Zelda Spellman

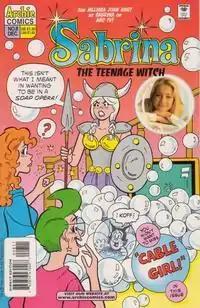
Zelda Spellman (bottom), Hilda Spellman (left), Sabrina Spellman (top), Melissa Joan Hart as Sabrina (upper right). From "Sabrina the Teenage Witch" (volume 2) #8, December 1997.

Zelda Phiona Spellman is a character featured in the Archie comic book "Sabrina the Teenage Witch". Zelda is a full witch (as opposed to half or fully mortal) who lives in the fictional town of Greendale (in the 1990s live-action sitcom, Zelda lives in fictional Westbridge, Massachusetts). Zelda lives with her niece Sabrina Spellman, her sister Hilda Spellman, and the family cat Salem Saberhagen, a former witch turned into a cat as punishment for his attempt at world domination.